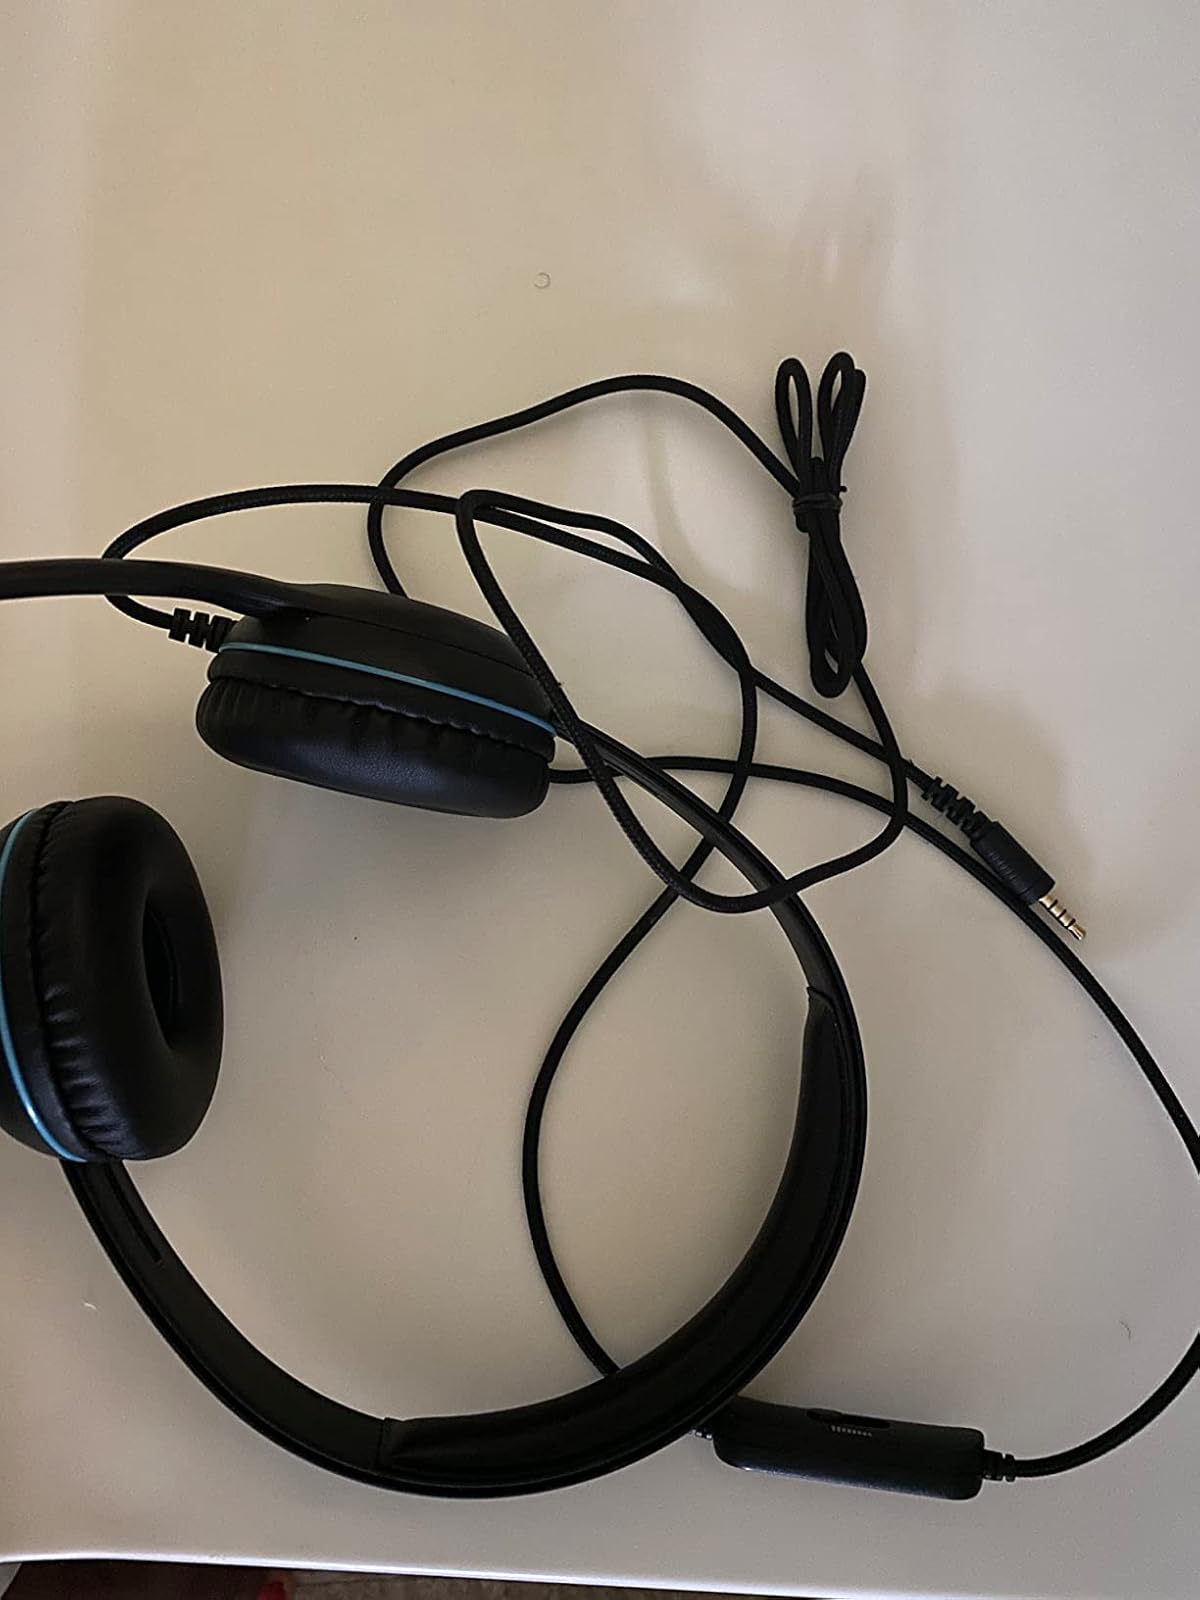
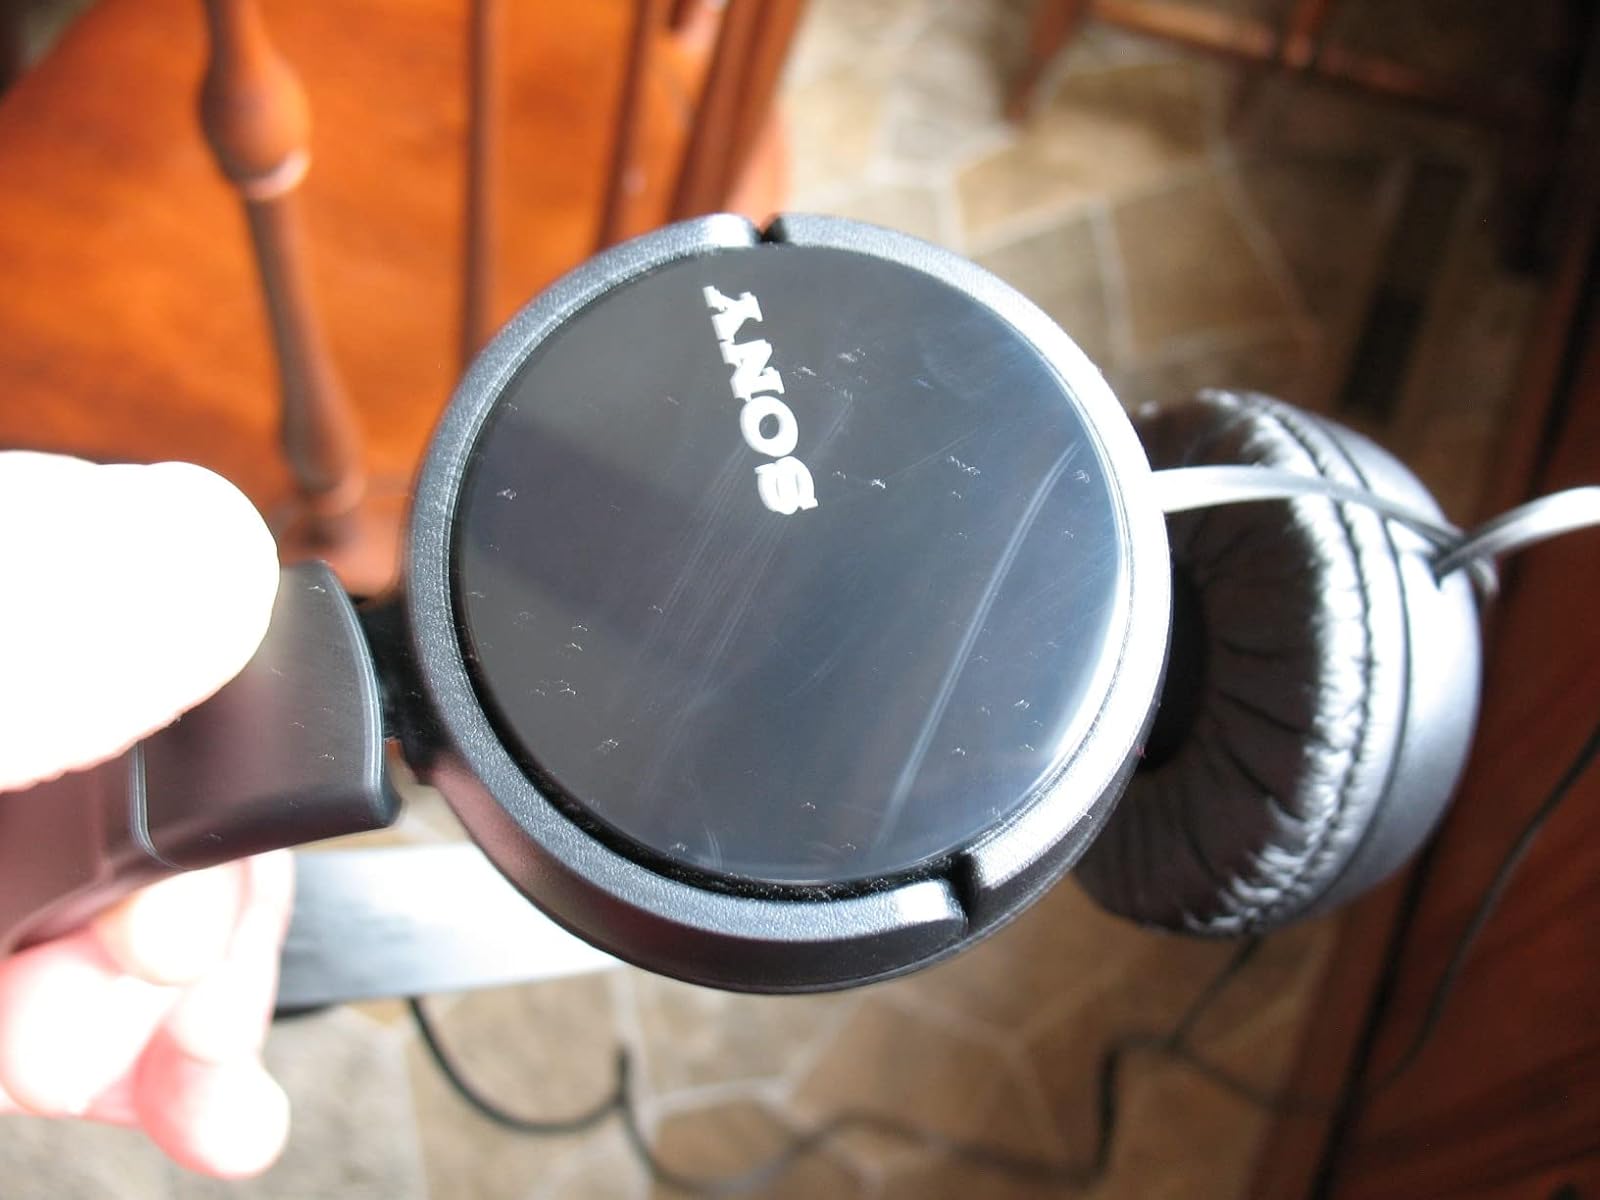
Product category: headphones
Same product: no